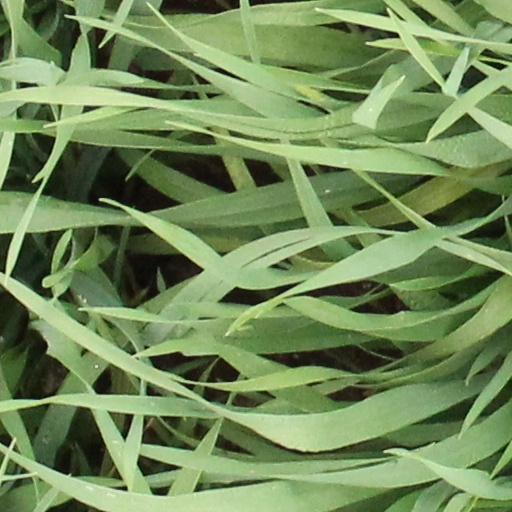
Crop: wheat